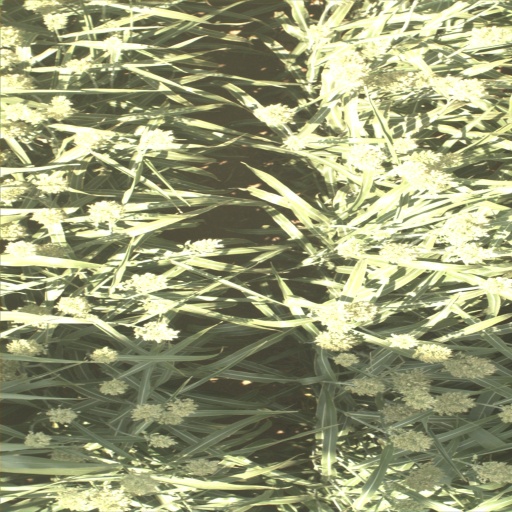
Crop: sorghum